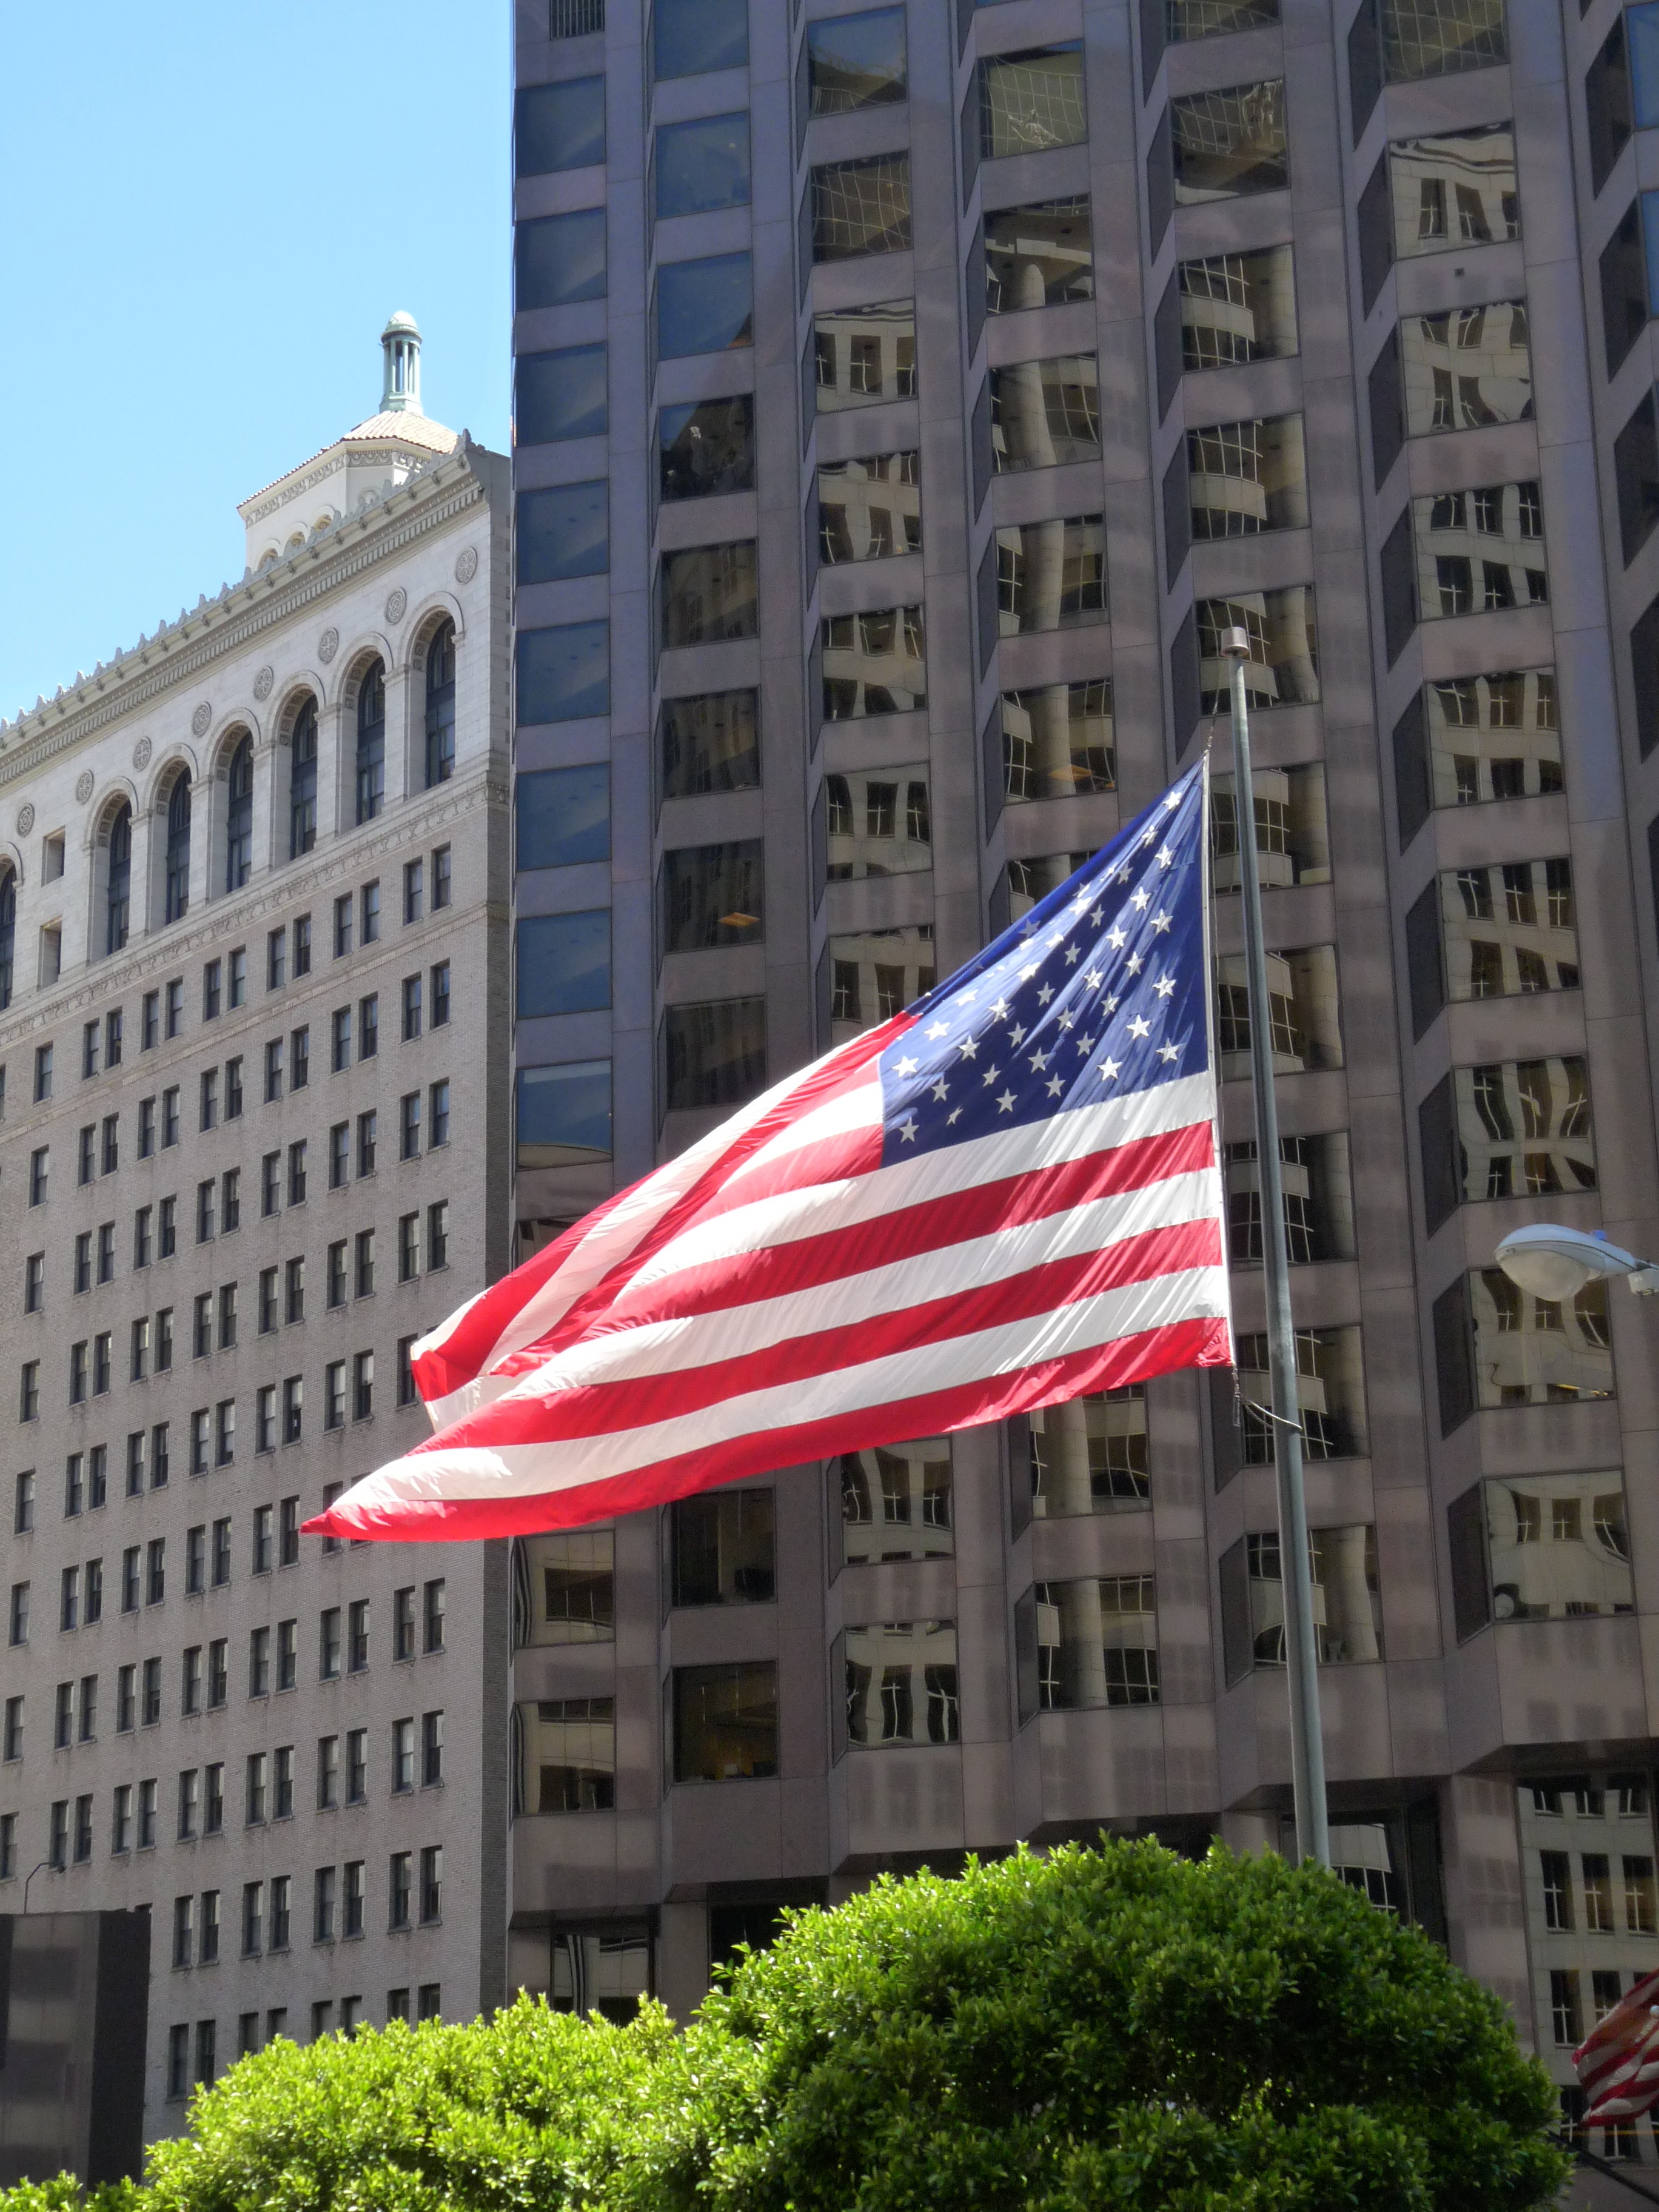
architecture, street, city, skyscraper, downtown, san francisco, flag, american flag, landmark, facade, tower block, urban area